Peñarol

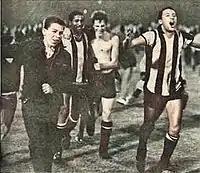
Peñarol celebrating the 1966 Copa Libertadores, the third for the club after beating Argentine club River Plate by 4–2

Their 1959 championship qualified Peñarol for the recently created Copa Libertadores, an international competition then known as the Copa de Campeones de América. Peñarol won the first two tournaments, beating Olimpia of Paraguay in 1960 and Palmeiras of Brazil in 1961. That year the club won its first Intercontinental Cup, defeating Benfica of Portugal 2–1 in the third game. Peñarol won three more league titles (1960, 1961 and 1962), for five consecutive championships. Béla Guttmann coached the team in 1962.